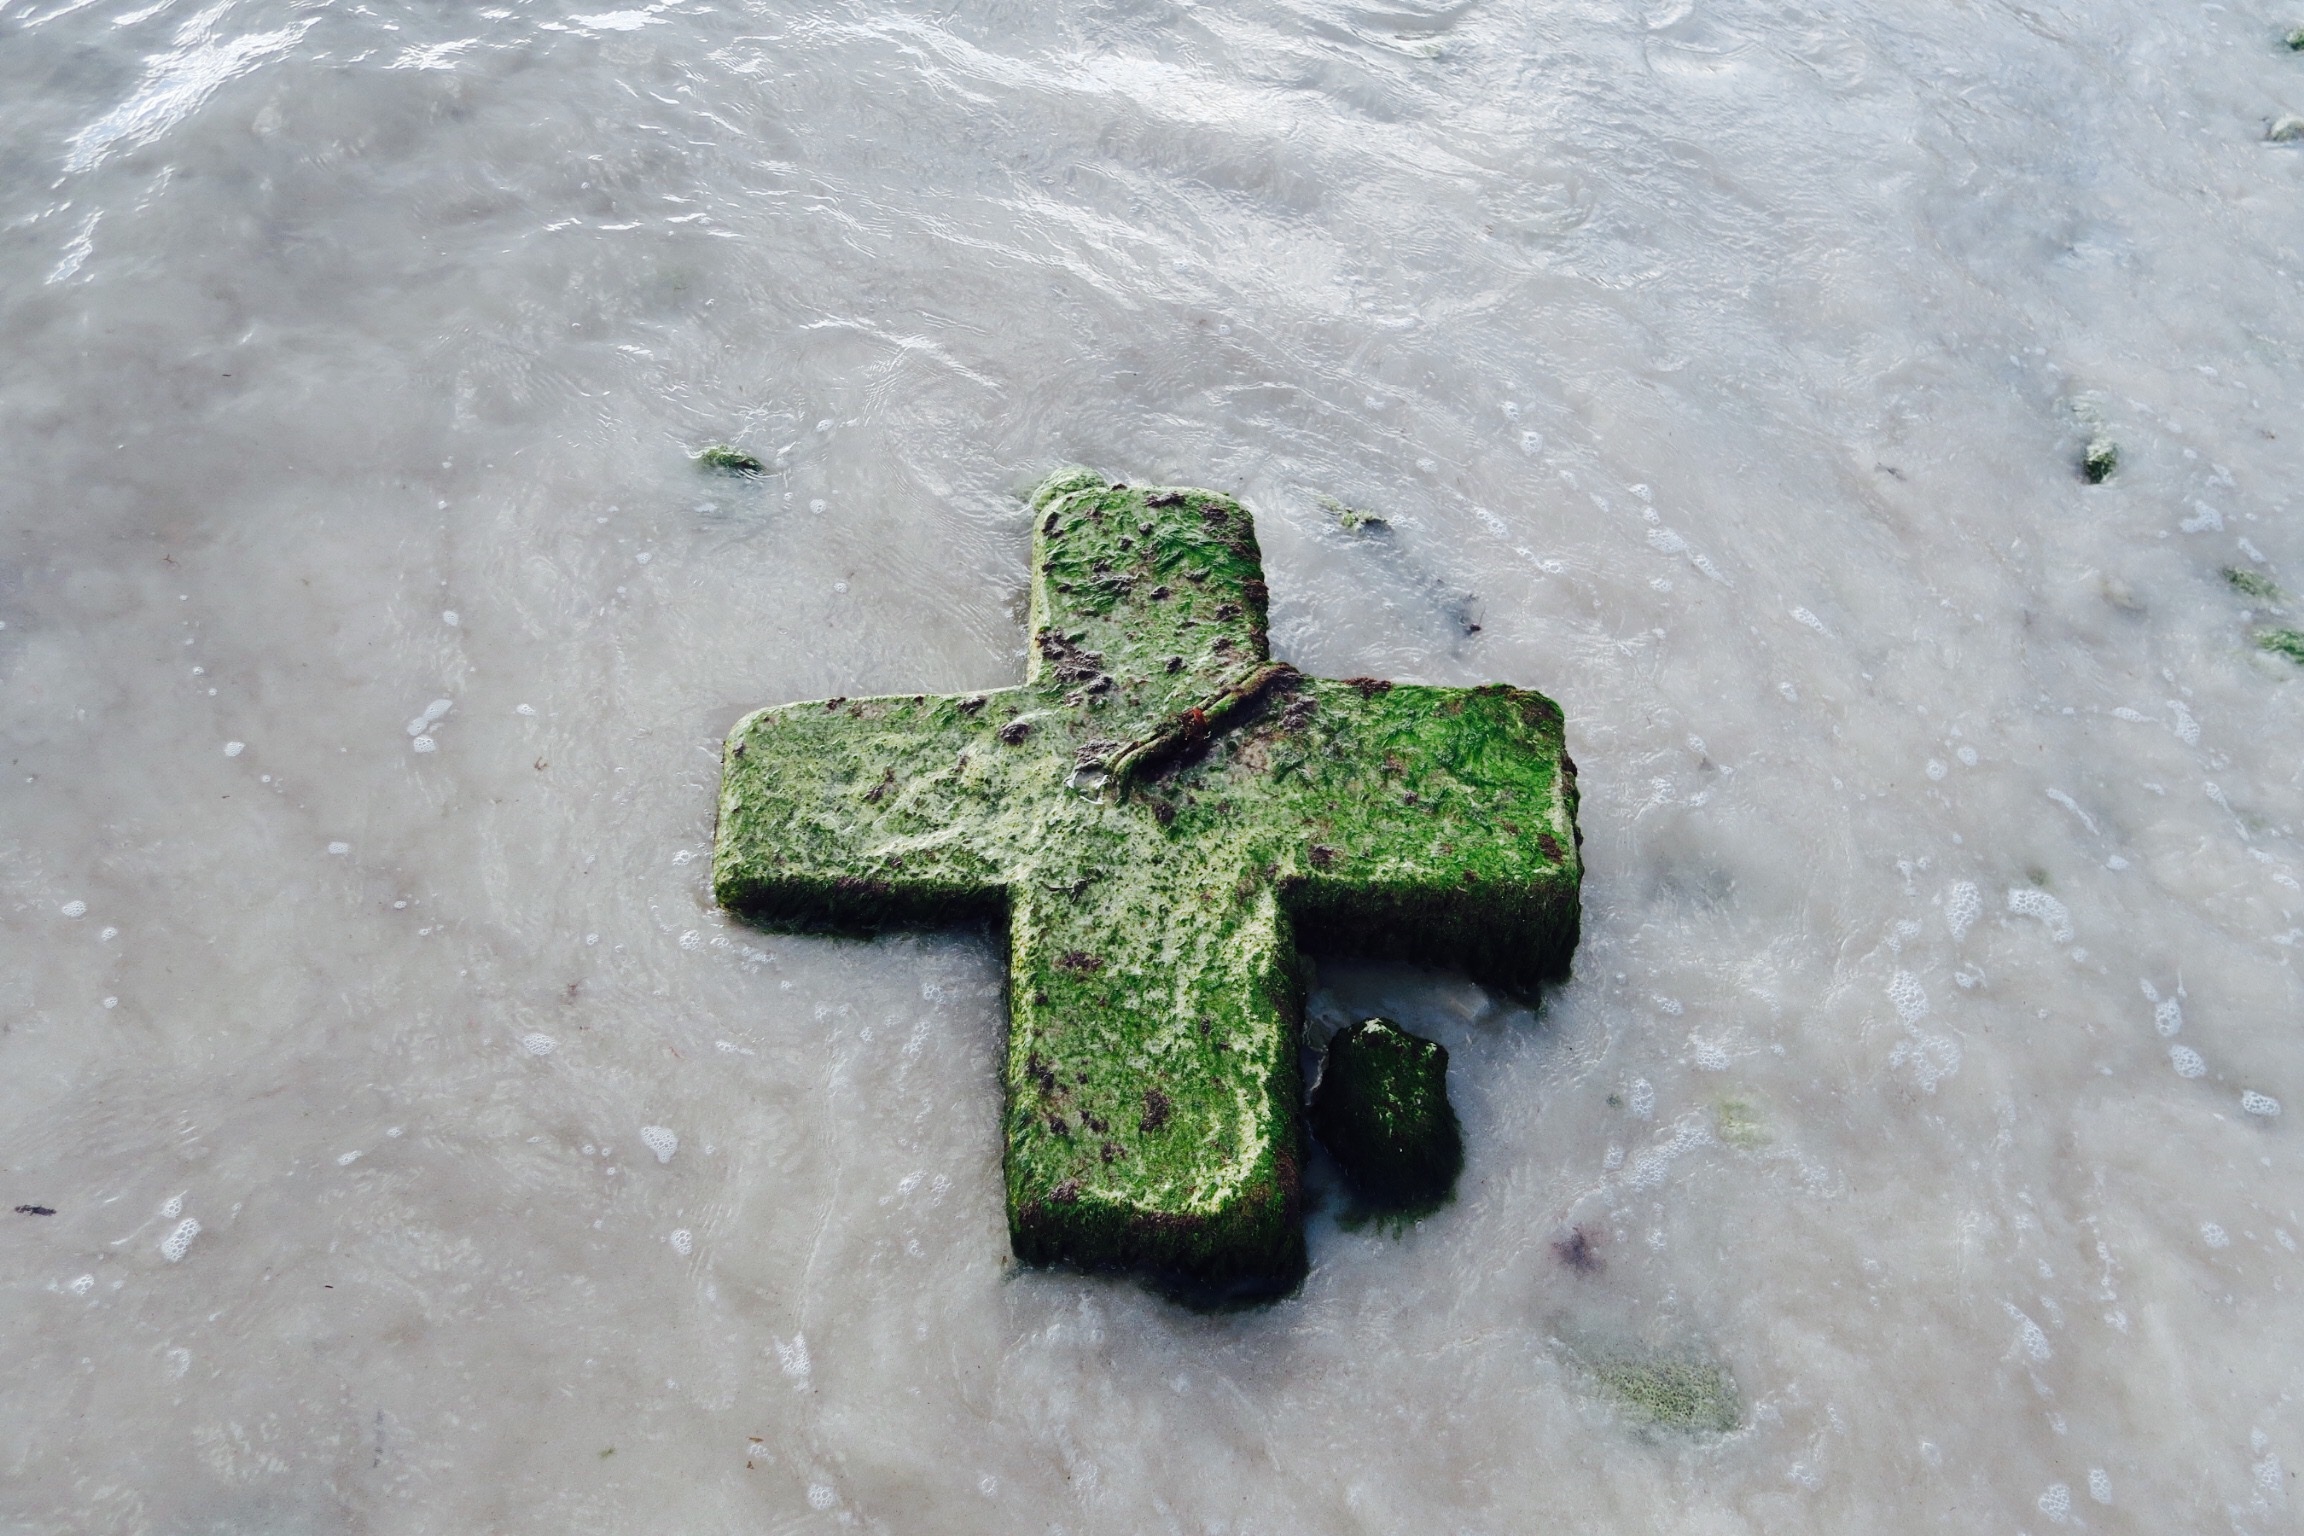
rock, green, symbol